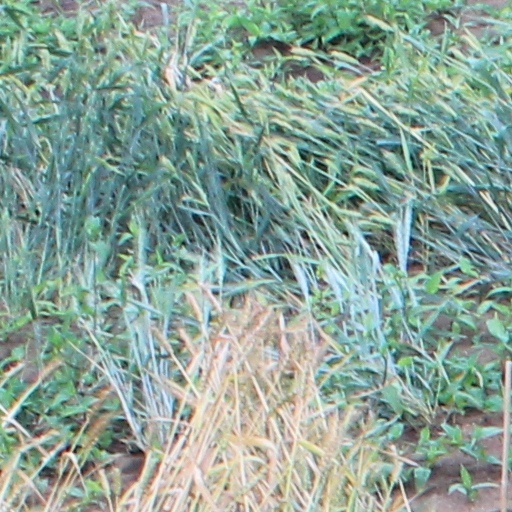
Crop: wheat